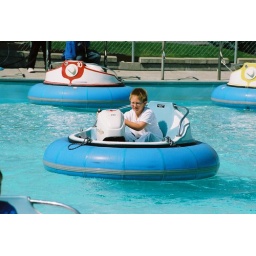
Toph in blue boat